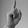
ASL letter: D